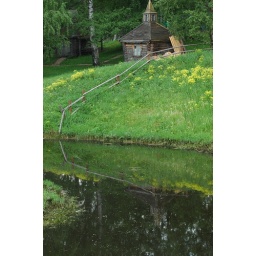
wooden hut and a fence that is continued in its reflection in the pond